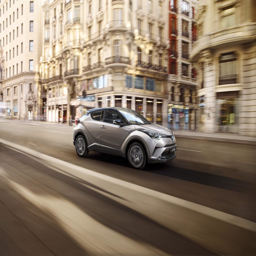
comparative test drive of a hybrid and electric car